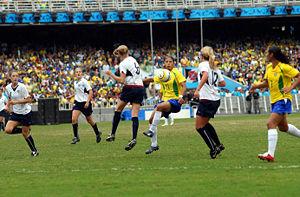
L'équipe des États-Unis féminine de soccer est l'équipe nationale qui représente les États-Unis dans les compétitions majeures féminines de soccer : la Coupe du monde féminine de football, les jeux olympiques d'été, le Championnat féminin de la CONCACAF et l'Algarve Cup. L'équipe est sous l'égide de la Fédération des États-Unis de soccer. L'équipe dispute son premier match officiel le 18 août 1985.
L'équipe du Brésil féminine de football est l'équipe nationale qui représente le Brésil dans les compétitions majeures de football féminin : la Coupe du monde de football féminin, les Jeux olympiques d'été et la Copa América féminine. Elle est sous l'égide de la Fédération du Brésil de football, membre de la FIFA et du CONMEBOL.
Le football féminin, ou soccer féminin, raccourci utilisé pour désigner le football lorsqu'il est pratiqué par les femmes, suit exactement les mêmes règles que le football pratiqué par les hommes. Il connaît son âge d'or au début des années 1920, jusqu'au bannissement des femmes des terrains par l'association britannique de football, interdiction qui dure de 1921 à 1971, puis en France par l'interdiction faite aux femmes de pratiquer. Aujourd'hui, il connaît un essor considérable de ses pratiquantes, grâce notamment au soutien de la FIFA et des associations membres, mais fait l'objet d'un intérêt très mitigé par les médias.
Nommé à l'origine football association, le football /futbol/, ou soccer, est un sport collectif qui se joue principalement au pied avec un ballon sphérique. Il oppose deux équipes de onze joueurs dans un stade, que ce soit sur un terrain gazonné ou sur un plancher. L'objectif de chaque camp est de mettre le ballon dans le but adverse, sans utiliser les bras, et de le faire plus souvent que l'autre équipe.